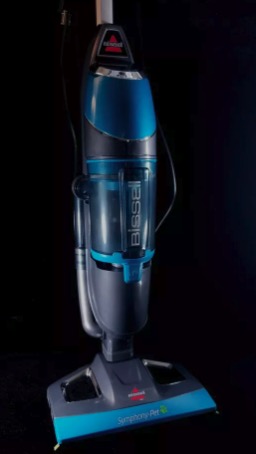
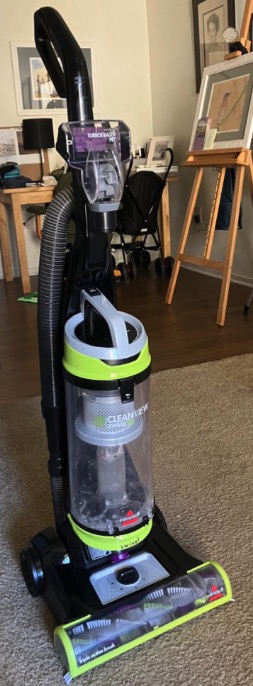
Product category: items_vacuum
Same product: no